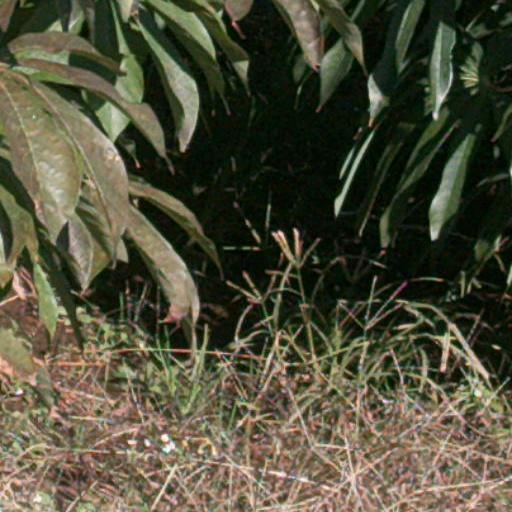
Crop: cassava